Michel Aflaq

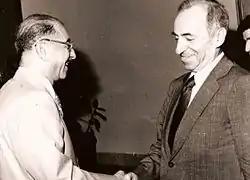
Ahmed Hassan al-Bakr (left), the Regional Secretary of the Iraqi Ba'ath branch, shaking hands with Aflaq in 1968

Al-Razzaz, Aflaq's successor as secretary general, came from the pro-Aflaq faction. With the defection of al-Hafiz, he ordered that the National Command was the "de jure" ruling body of the Ba'ath Party. He appointed al-Bitar prime minister, Umran defence minister, Mansur al-Atrash as Chairman of the National Council of the Revolutionary Command and al-Hafiz retained his post as President of Syria. Salah Jadid, the Military Committee's strongman, responded by arresting several Umran supporters. Umran responded by dismissing a handful of pro-Jadid officials. The most important of these dismissals was the removal of Ahmad Suwaydani from the post of head of the country's military intelligence to head of the Officer Administration. On 23 February 1966, a coup d'état led by Jadid and Hafez al-Assad overthrew the Syrian Government and the Ba'ath Party leadership. Aflaq was exiled from Syria, and ordered never to return to his homeland. Members of the party's other factions fled; Aflaq was captured and detained, along with other pro-Aflaq supporters, in a government guest house. When the new rulers launched a purge in August that year, Aflaq managed to make his escape, with the help of Nasim Al Safarjalani and Malek Bashour, both closely trusted friends and colleagues, and hence was able to flee to Beirut, Lebanon, and later to Brazil.